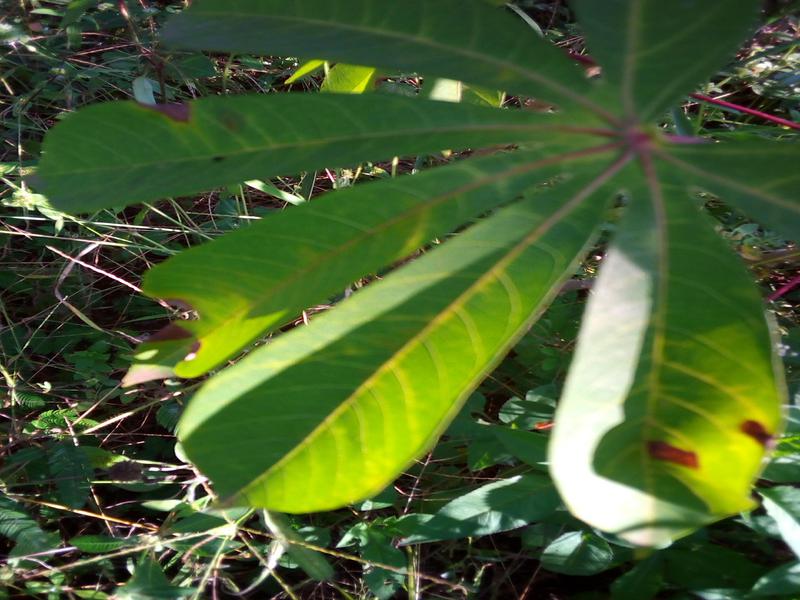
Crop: cassava
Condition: bacterial_blight